Islam in Albania

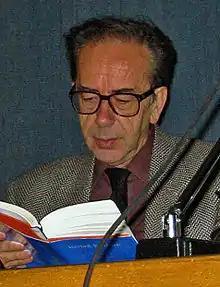
Ismail Kadare

Despite occasional issues, Albania's "religious tolerance" ("tolerance fetare") and "religious harmony" ("harmonia fetare") are viewed as part of a set of distinctly Albanian national ideals, and said to serve an important part in Albania's civic framework where sectarian communities ideally set aside their difference and work together in the pursuit of national interest. Although considered a "national myth" by some, the "Albanian example" of interfaith tolerance and of tolerant laicism has been advocated as a model for the rest of the world by both Albanians and Western European and American commentators, including Pope Francis who praised Albania as a "model for a world witnessing conflict in God's name" and Prime Minister Edi Rama, who marched with Christian and Muslim clergy on either side in a demonstration in response to religious motivated violence in Paris. Meanwhile, Albania's "example" has also drawn interest recently in the West, where it has been used to argue that "religious freedom and Islamic values not only can co-exist, but also can flourish together", and is seen as a positive argument in favor of accelerating Albania's accession to the EU.